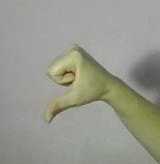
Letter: waw